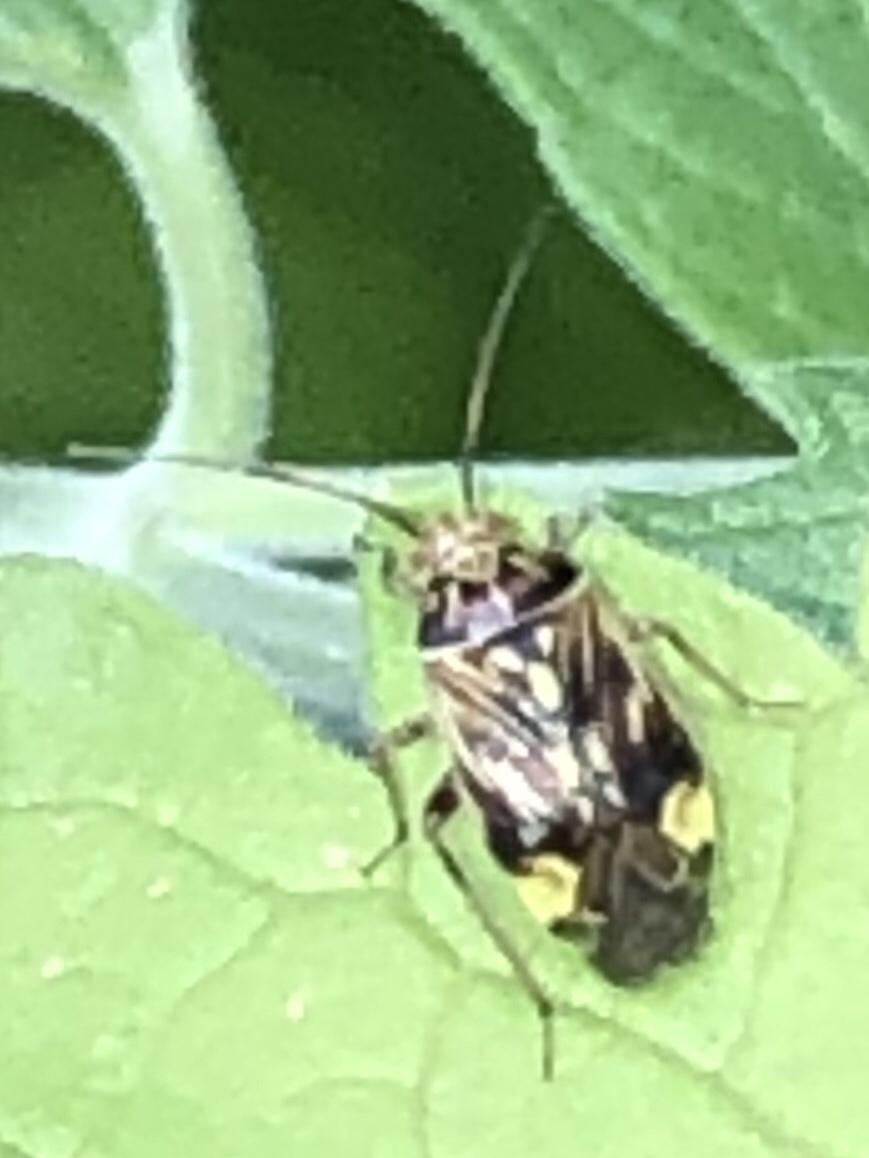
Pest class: lygus_bug